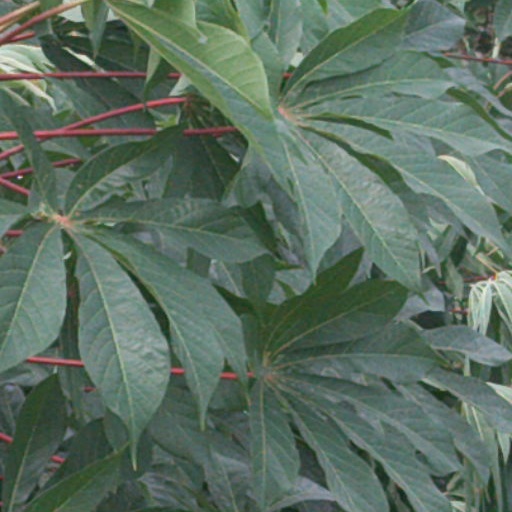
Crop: cassava